Youth in Mongolia

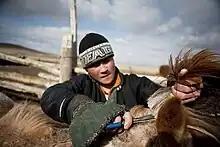
Rural young men tend to their horses before herding cattle.

Under the Labor Law and the Ministry of Social Welfare and Labor, Mongolian youth can legally work when they are 15 years old with parental permission, and those aged 14 can begin vocational training and employment. Labor codes dictate that the working week is 40 hours and 36 hours for those under 18.